Kerouac (crater)

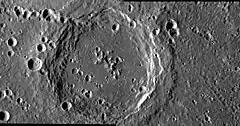
MESSENGER WAC mosaic

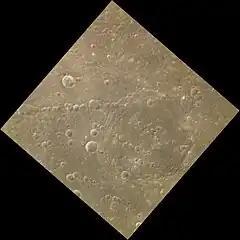
Exaggerated color image of Kerouac at a high sun angle.

Kerouac is a crater on Mercury. Its name was adopted by the International Astronomical Union (IAU) in 2015, after American author and poet Jack Kerouac.